2007 New York Giants season

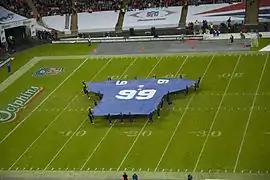
A giant Giants jersey is unfurled on the field at Wembley Stadium

After a missed Miami field goal on the opening drive of the game, the Giants traveled down the field, mixing up a combination of run and pass. Brandon Jacobs had a big day, running in the rain for 131 yards on 23 carries. Eli Manning, who threw for only 59 yards in the game, missed a wide open Amani Toomer in the end zone from inside the five, and the Giants had to settle for a 20-yard field goal from Lawrence Tynes. The Giants extended their lead to 10 with a 14-play, 69-yard drive in the second quarter. Jacobs and Reuben Droughns ran heavily on the drive and Eli Manning evaded the Dolphins defense, scrambling 10 yards for the game's first touchdown. After a Cleo Lemon fumble, which was recovered by Michael Strahan, the Giants stretched the lead to 13 at the half with a 41-yard kick from Tynes.